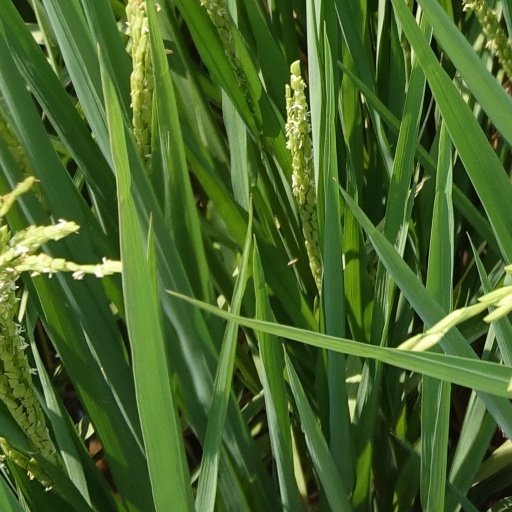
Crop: rice